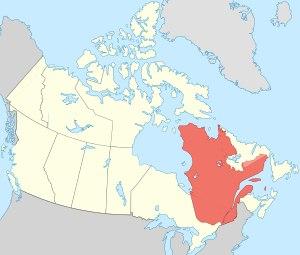
L'histoire du Québec s'étend de la première occupation humaine du territoire correspondant à la province actuelle jusqu'à nos jours.